Gran Sabana

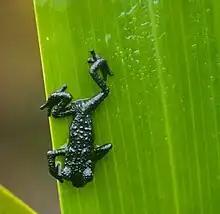
Roraima bush toad ("Oreophrynella quelchii")

However, many species (several of them highly endangered) are still able to be seen in the Gran Sabana, including at least 25 species of mammal: